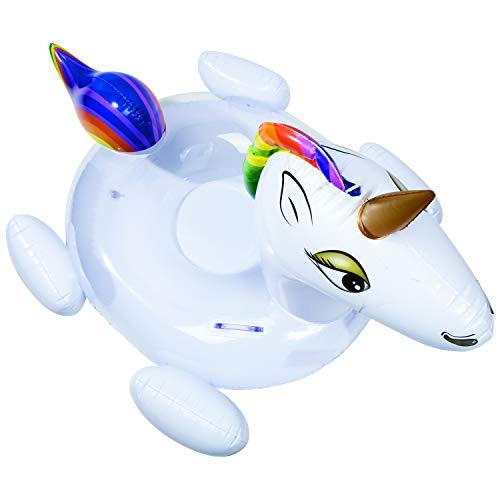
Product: Franklin Sports Adult Pool Float – Inflatable Raft for Swimming – Fun, Sturdy and Durable Pool Float – Unique Styles and Colors – Great for the Pool, River, Lake or Ocean
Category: Toys & Games | Sports & Outdoor Play | Pools & Water Toys | Pool Rafts & Inflatable Ride-ons
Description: UNIQUE DESIGNS - From clever to cute, our pool floats are great for adults and children alike.
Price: $7.93